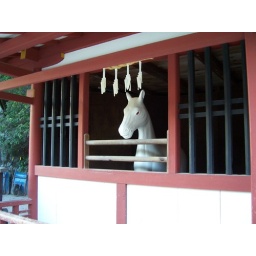
A white horse statue in a stable on Miyajima island